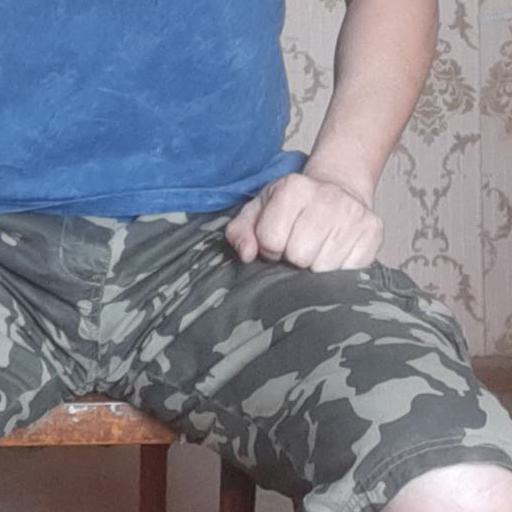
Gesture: no_gesture